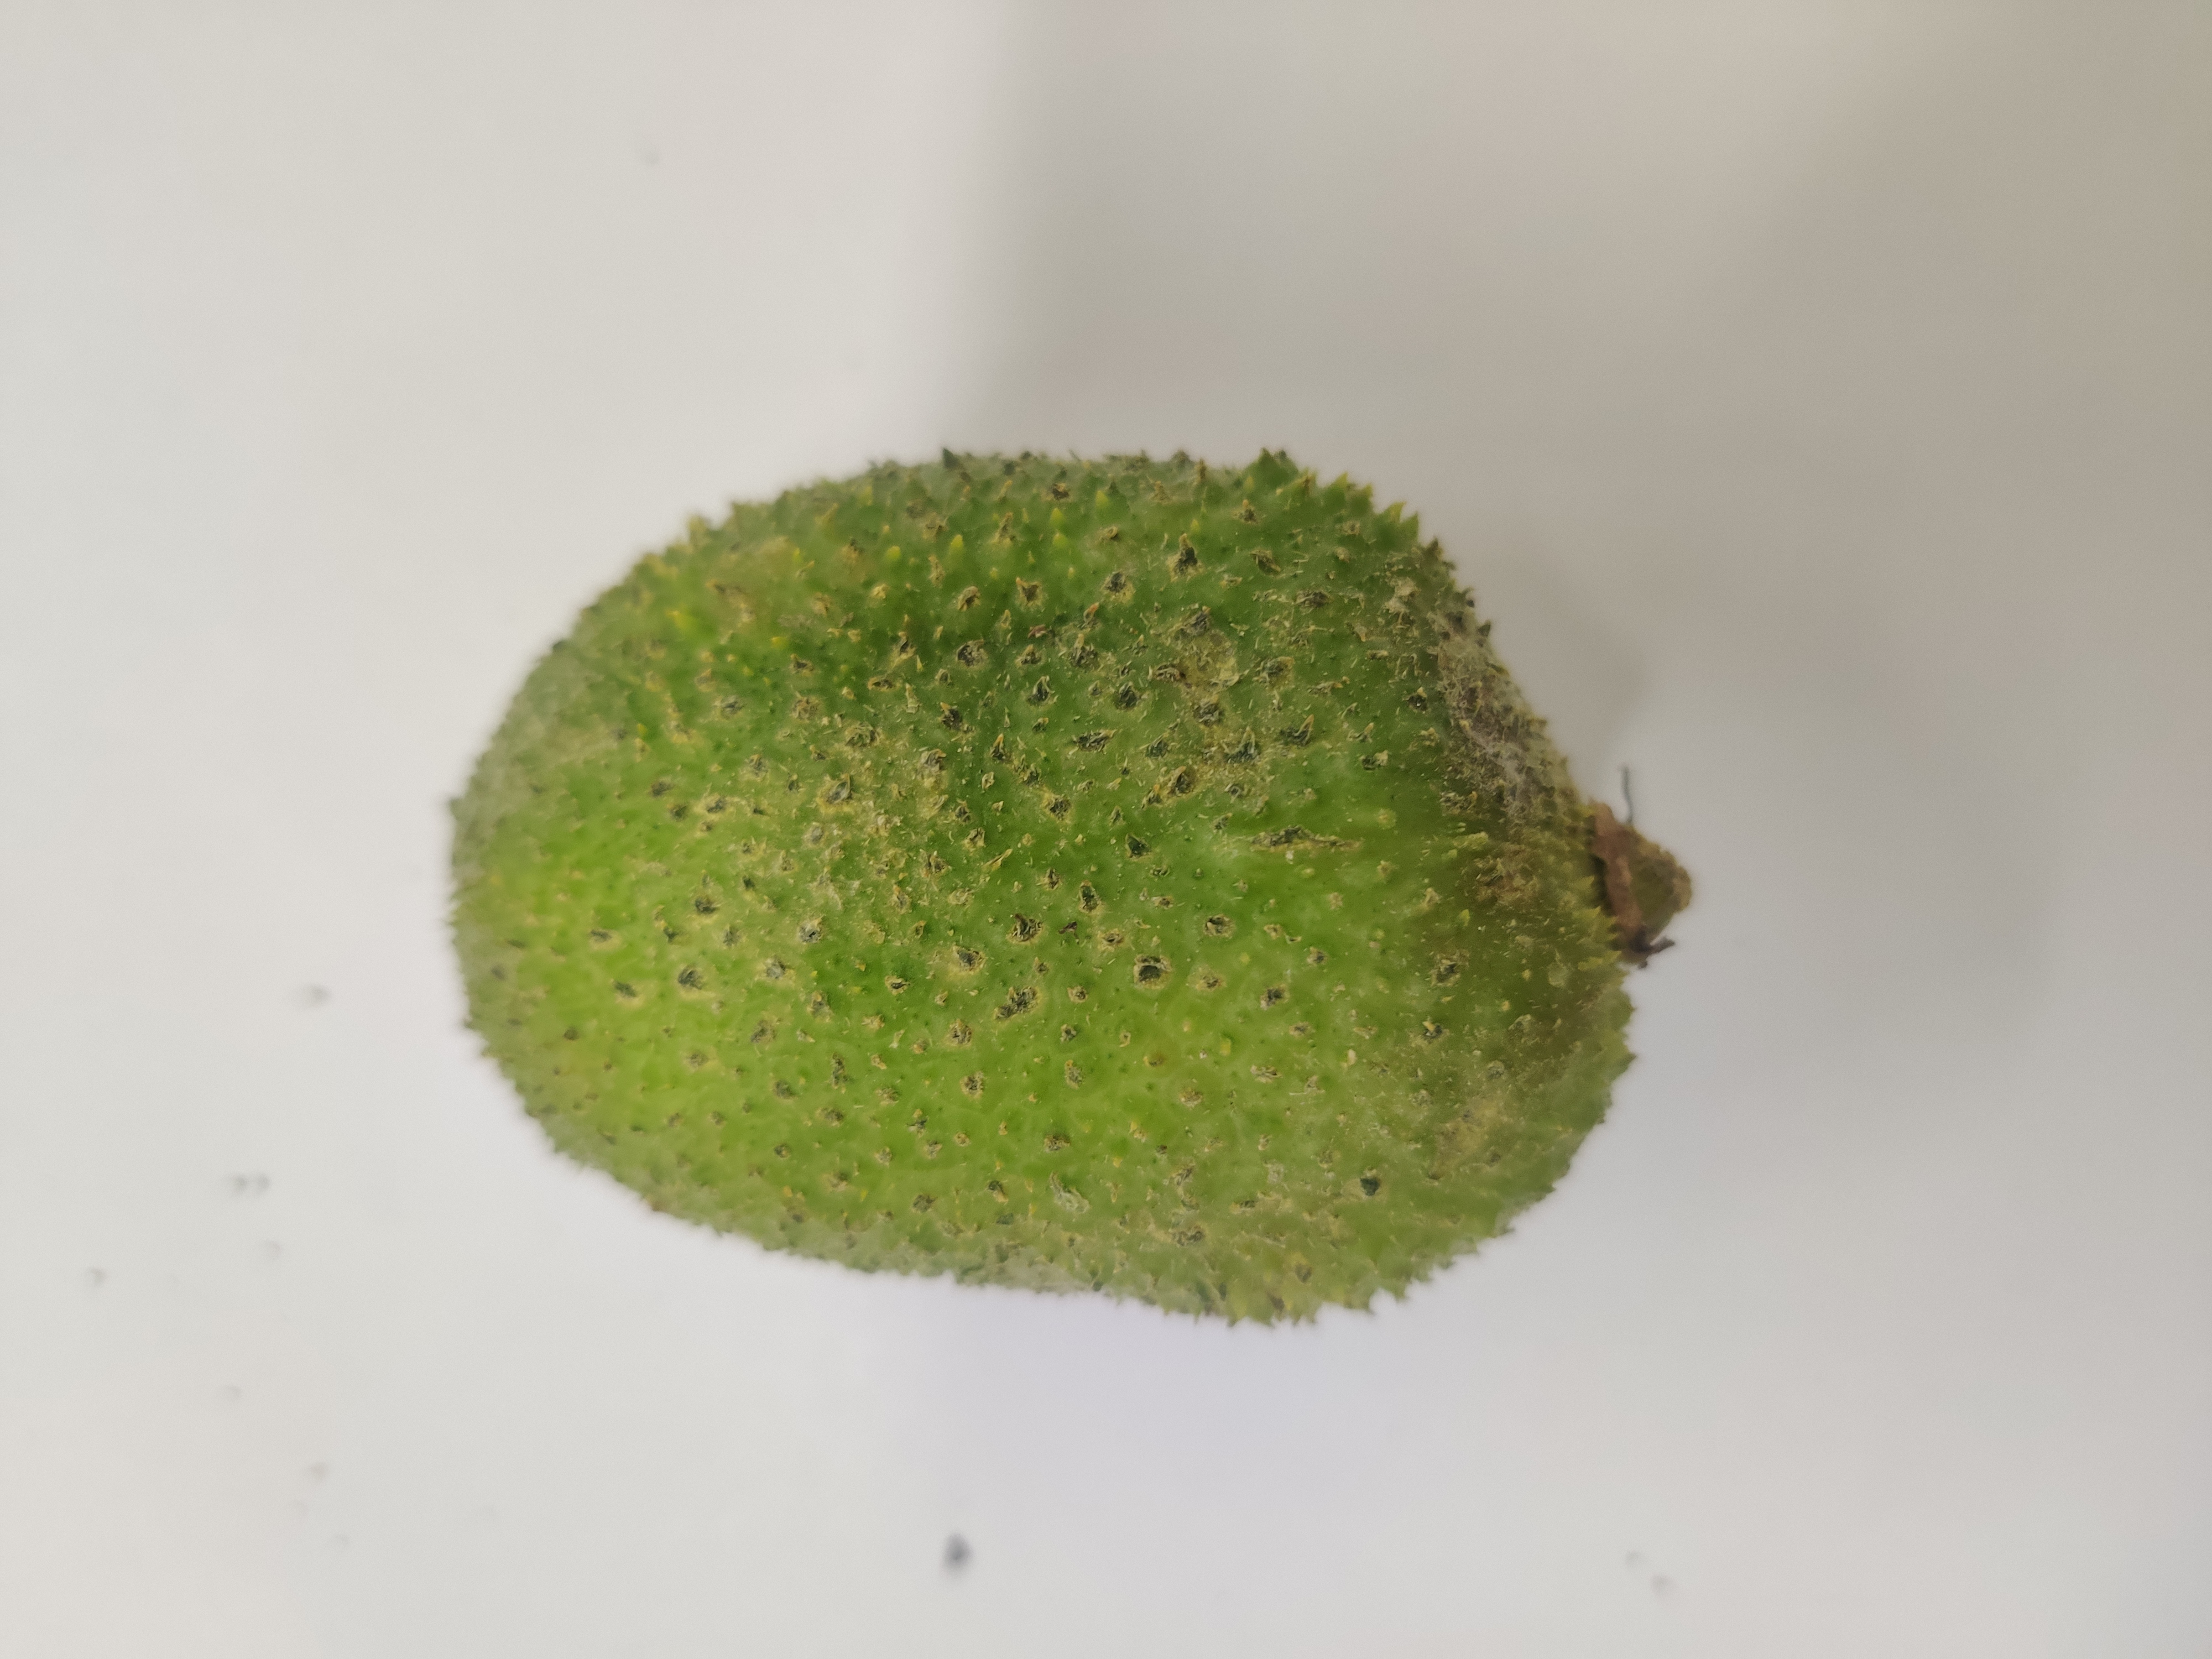
Crop: Spiny Gourd
Condition: Severely Damaged